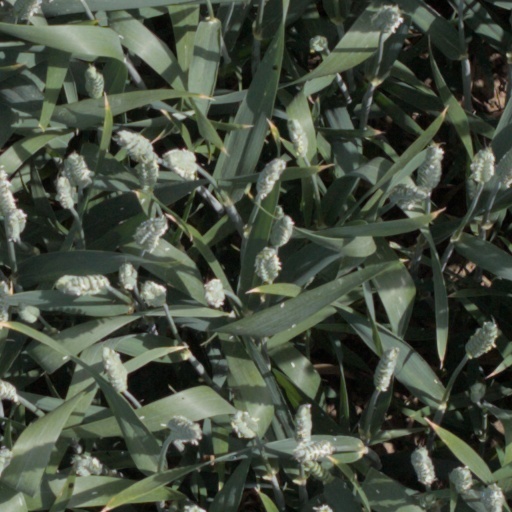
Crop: wheat